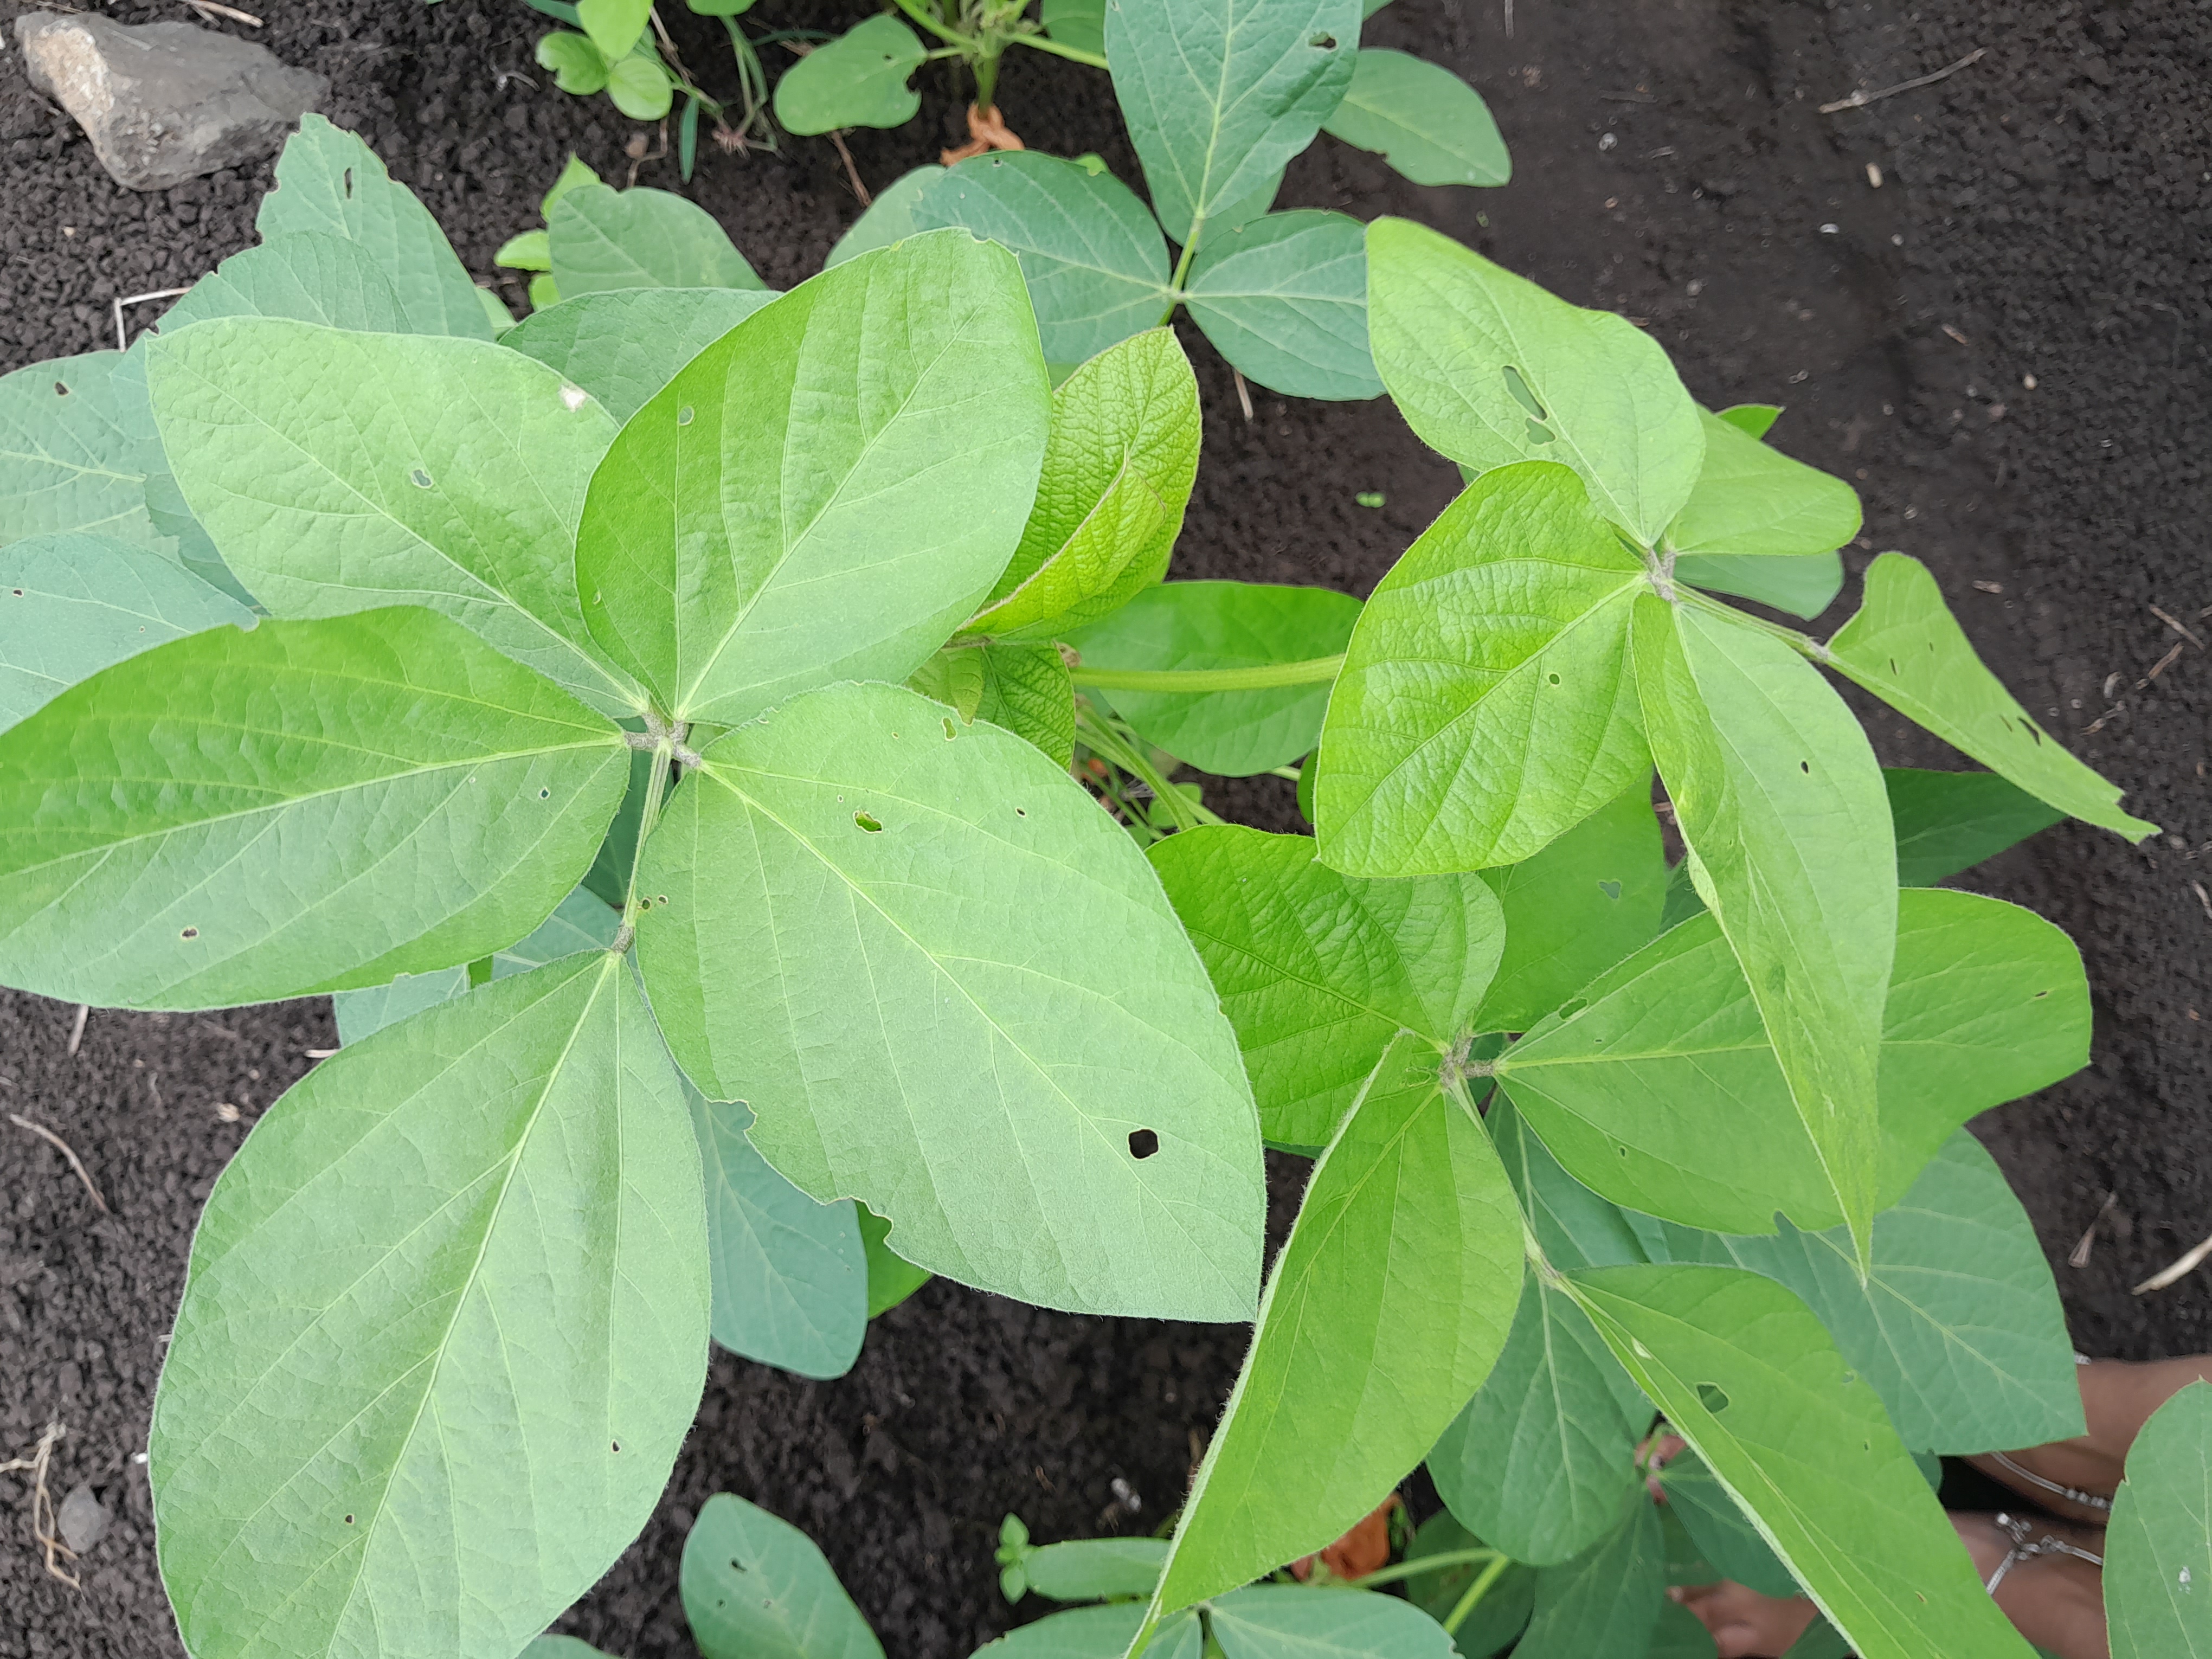
Label: Healthy